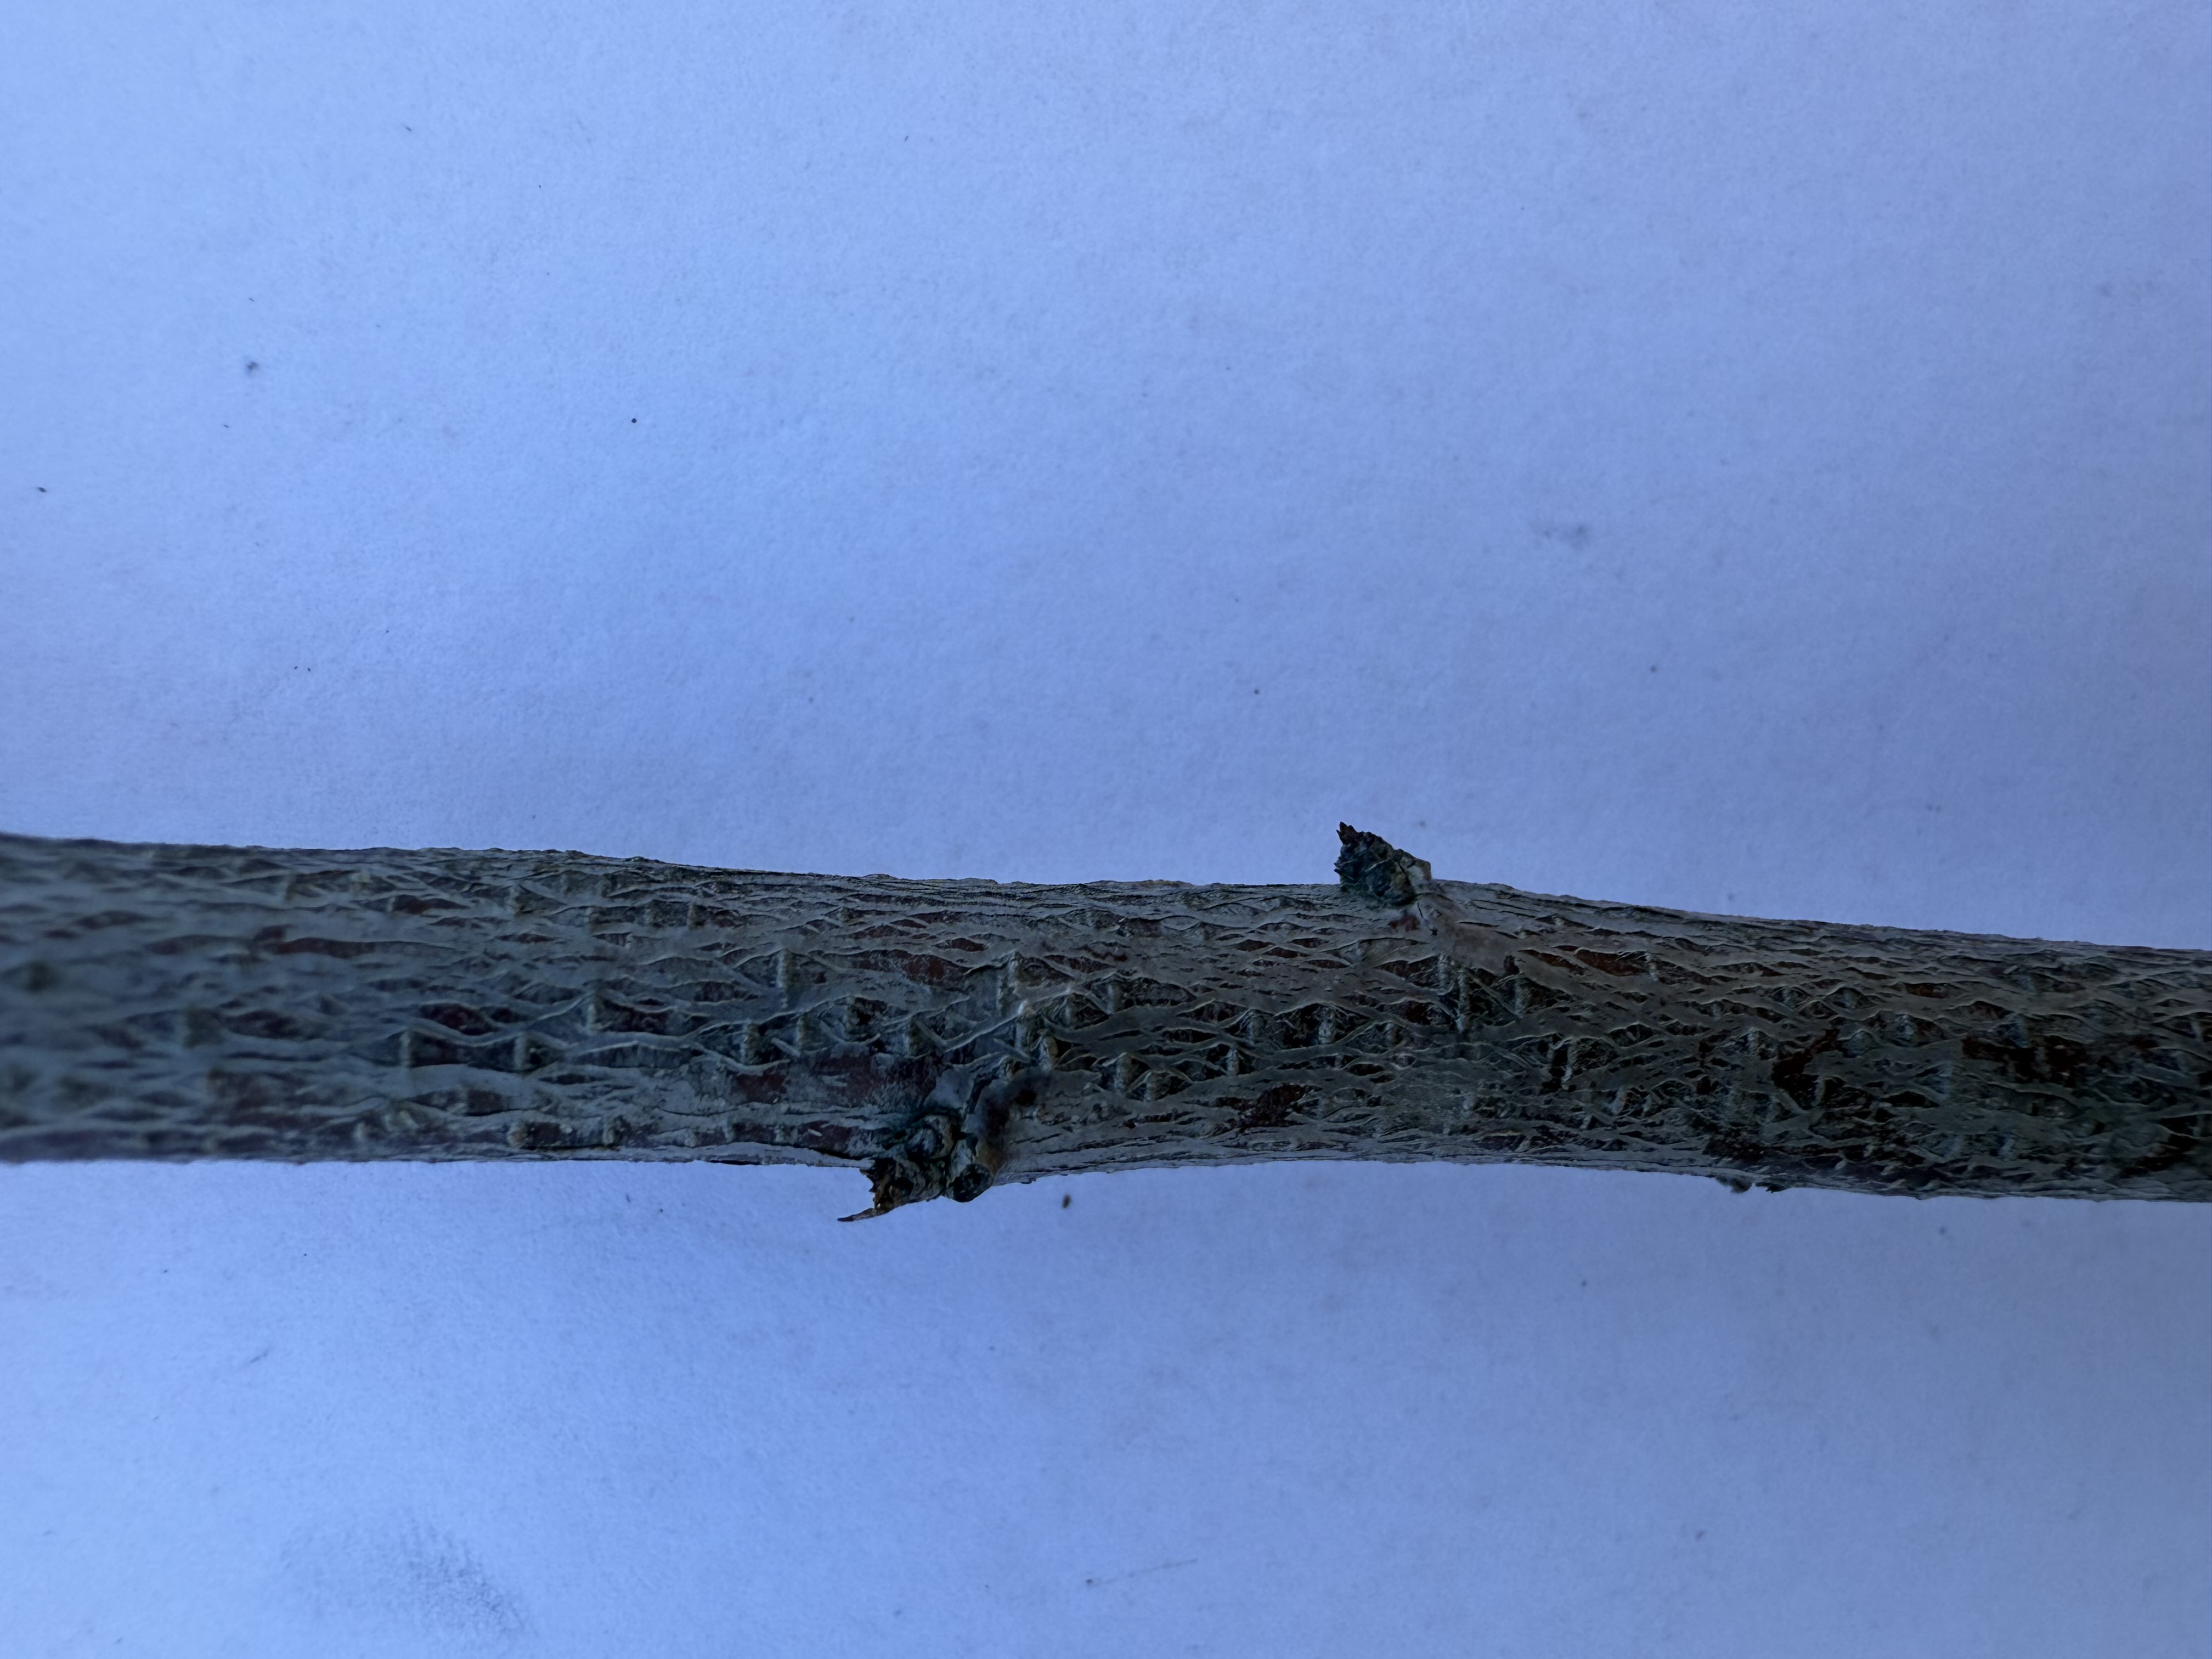
Variety: Black Diamond Plum